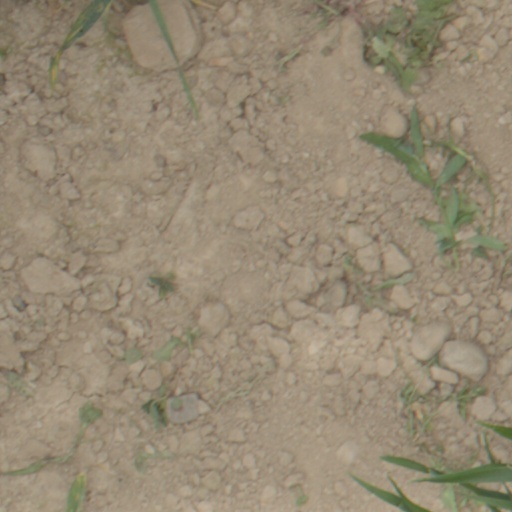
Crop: wheat